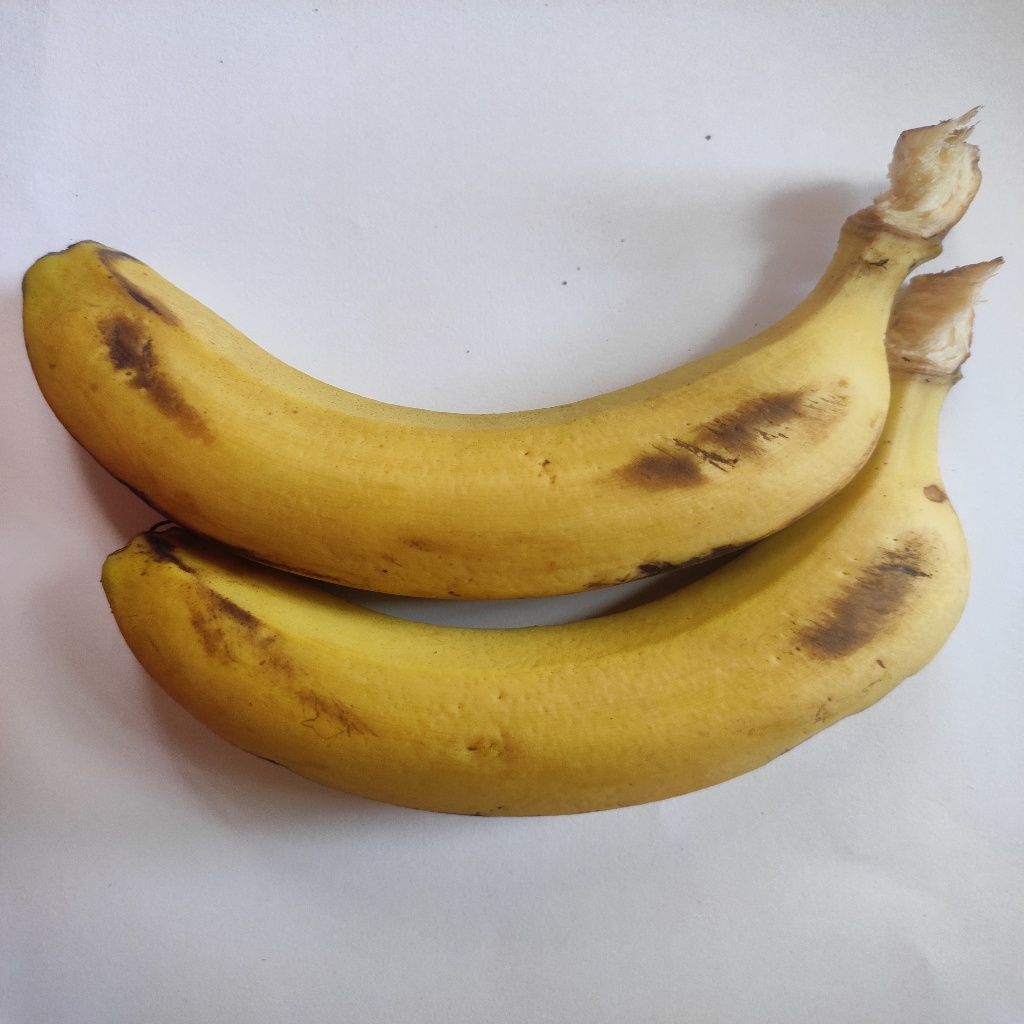
Crop: banana
Quality class: Class_A